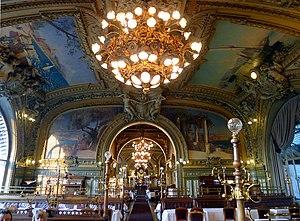
Le Train Bleu, restaurant de la gare de Lyon - Paris XII
Le Train bleu est un restaurant gastronomique de style néo-baroque et Belle Époque des années 1900 situé dans le hall de la gare Paris-Gare de Lyon dans le 12ᵉ arrondissement de Paris. Sauvé de la démolition par André Malraux en 1966, certaines de ses salles sont classées au titre des monuments historiques en 1972 par Jacques Duhamel.